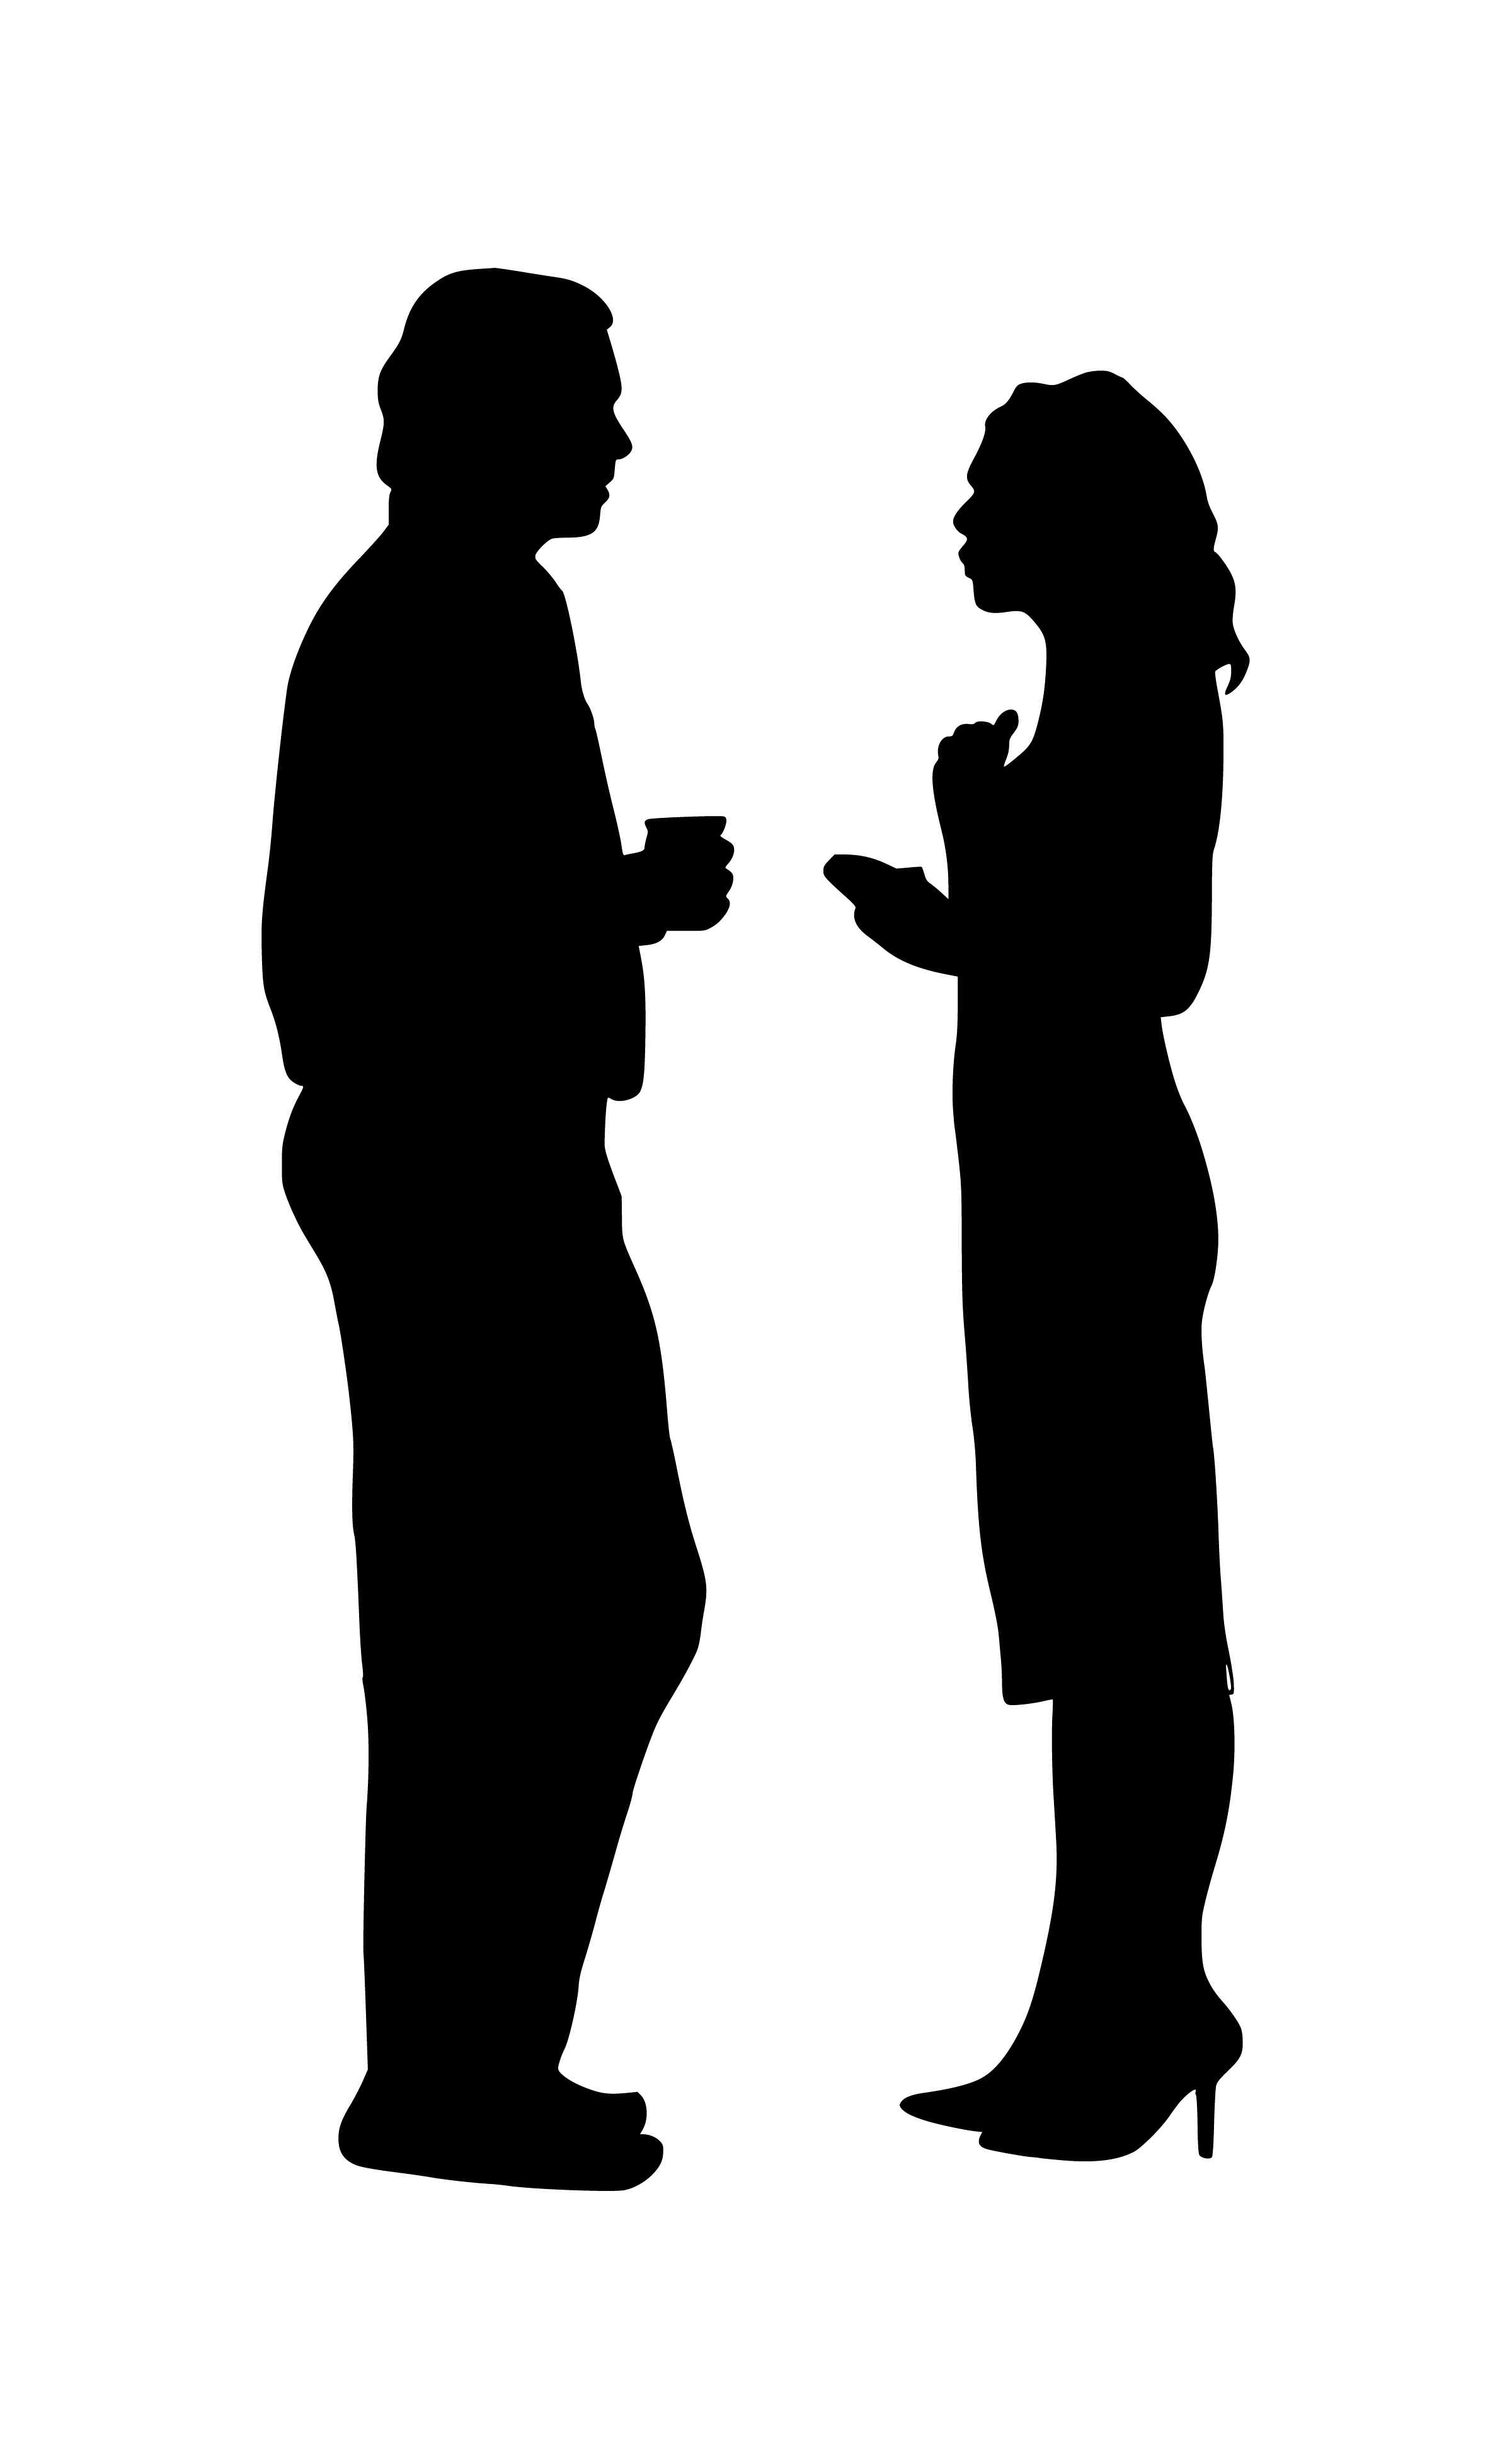
silhouette, businessman, businesswoman, talking, party, chatting, chitchatting, colleague, drink, face to face, free time, team, looking at each other, man, woman, office party, relationship, spare time, speak, speaking, standing, together, black and white, human behavior, male, communication, joint, conversation, clip art, monochrome, font